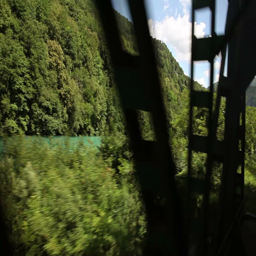
shot of the landscape from the moving train